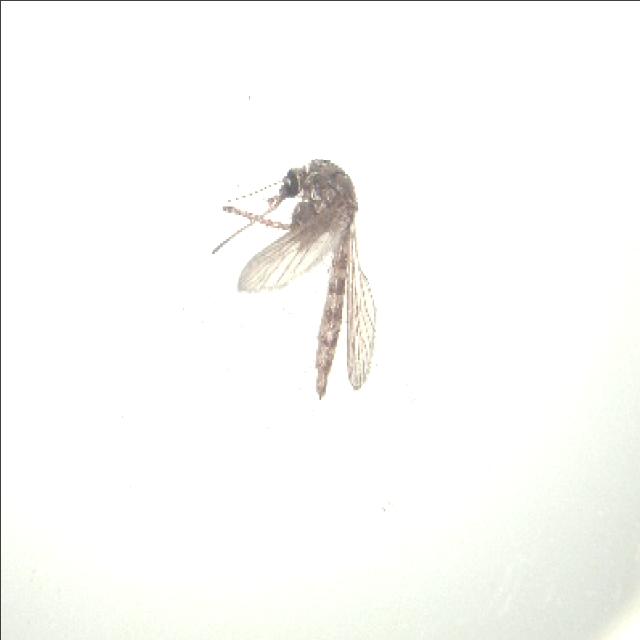
Species: aedes_vexans